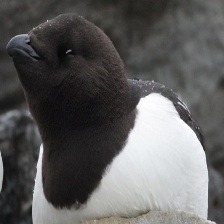
Species: LITTLE AUK
Scientific name: ALLE ALLE